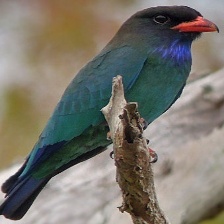
Species: ASIAN DOLLARD BIRD
Scientific name: EURYSTOMUS ORIENTALIS